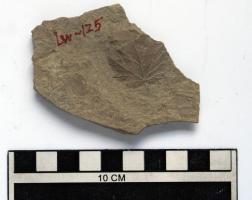
一个化石属于被子植物，其特征描述:属征：藤本或木本，叶有时浅裂，花枝上的叶菱形、披针形，全缘。茎节短，小叶密生，叶片较小。

简述：叶略呈闹倒卵形，顶端为圆截形，基部浅心形，叶缘近基部全缘，羽状脉序。

详述：hho叶略呈闹倒卵形，长约8cm，宽6~8cm，叶顶端为圆截形，基部浅心形，叶缘近基部全缘，其余具明显的齿，叶柄粗，长1~2cm。羽状脉序，主脉近基部2对粗壮，近基二对脉排列较密，第一对弱，沿基部边缘弧曲，第二对较长，以80~90度角伸出，分支，第三对呈基侧脉状，较长，具4~5条外脉，外脉沿叶缘弧曲环后分支达缘，其余侧脉3~4对，从中脉近等距生出，具1或几次分支，分支伸向叶缘由。